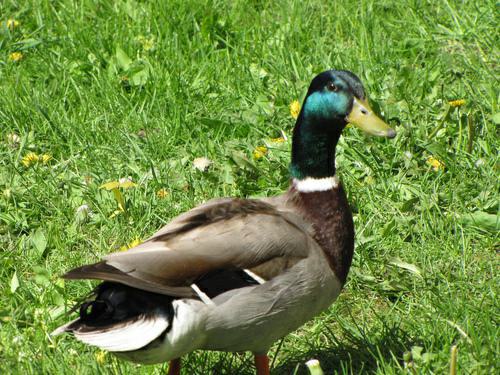
A photo of a mallard